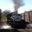
Label: train